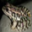
Label: frog